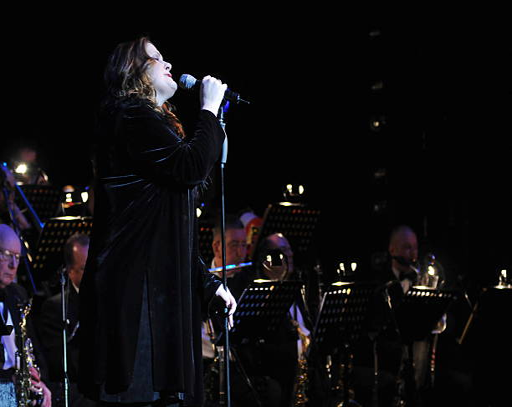
synthpop artist performs on stage with the orchestra .